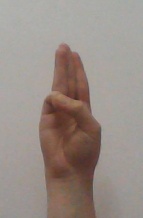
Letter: thaa